Fernando Torres

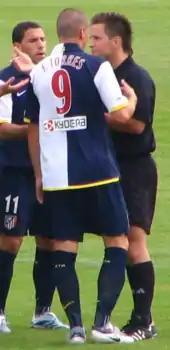
Torres playing for Atlético Madrid in 2006

Torres stated after the 2006 FIFA World Cup that he had turned down an offer to join Chelsea at the end of the 2005–06 season. He scored 14 league goals in the 2006–07 season. The English media reported that he was the main transfer target of FA Premier League club Liverpool, but Cerezo stated, "We've received no offer from Liverpool or any other club or player." Days later, however, new reports suggested Atlético had agreed a deal with Liverpool for Torres; the fee was rumoured to be £25 million with Luis García moving to Atlético in a separate transfer deal. On 30 June, Atlético announced a deal to sign Diego Forlán from Villarreal, in what was seen as a move to replace Torres before his departure became official. On 2 July, it was reported that Torres had cut short a vacation to fly back to Madrid to finalise the move to Liverpool. The following day, Torres passed a medical at Liverpool's Melwood training ground. He held a press conference in Madrid on 4 July to bid farewell to the Atlético fans, before completing his move to Liverpool on a six-year contract. The transfer fee was the highest in Liverpool's history. In March 2008, manager Rafael Benítez stated in an interview with "The Times" that Torres was acquired for around £20 million, although this figure takes into account García's move to Atlético.